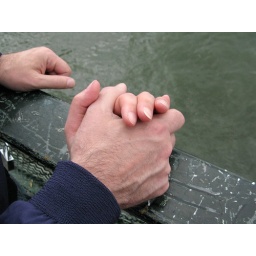
Holding hands with my boy on a bridge over the Seine, Paris.